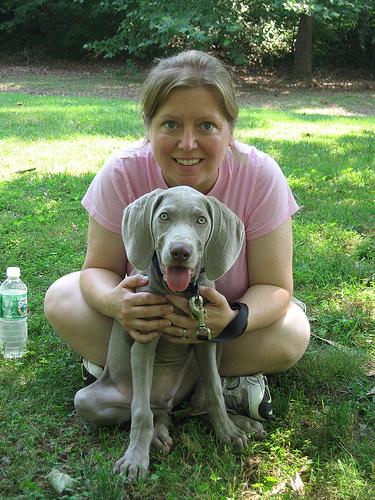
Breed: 235-n000096-Weimaraner